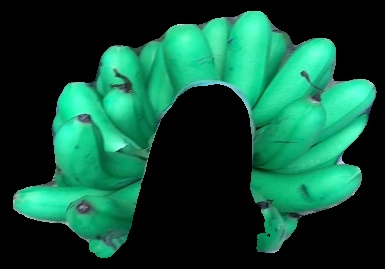
Variety: rasbale
Grade: grade1